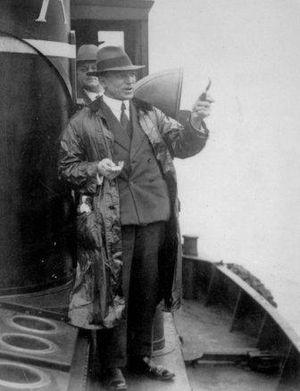
Frank Arthur Worsley, né le 22 février 1872 à Akaroa et mort le 1ᵉʳ février 1943 à Claygate, est un marin et explorateur polaire néo-zélandais.